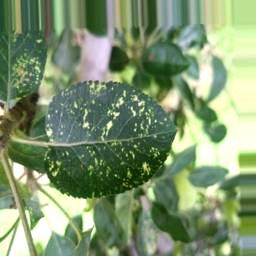
Label: Apple_Mosaic